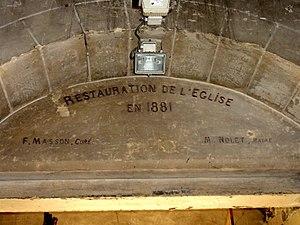
L'église Saint-Martin est une église catholique paroissiale située à Venette, dans le département de l'Oise, en France. Elle semble remonter à la première moitié du XIIᵉ siècle, mais très peu d'éléments tangibles subsistent de cette époque, dont l'ancien antéfixe en haut du pignon de la façade occidentale, et les deux contreforts plats du chevet. Plus évocateurs sont les deux voûtes d'ogives du chœur, dont l'on suppose qu'elles datent du début du XIIIᵉ siècle. Malgré son plan d'une apparente simplicité, qui s'inscrit dans un rectangle, l'édifice s'avère assez hétéroclite. Sans doute après avoir été endommagé sous la guerre de Cent Ans, il est en grande partie reconstruit à partir du début du XVIᵉ siècle, mais ce chantier se fait par étapes successives, et en conservant une partie des anciennes structures. Ainsi, hormis les deux premières travées de la nef et des bas-côtés, pas deux travées ne se ressemblent, et il n'y a pas de symétrie entre les élévations nord et sud du vaisseau central.